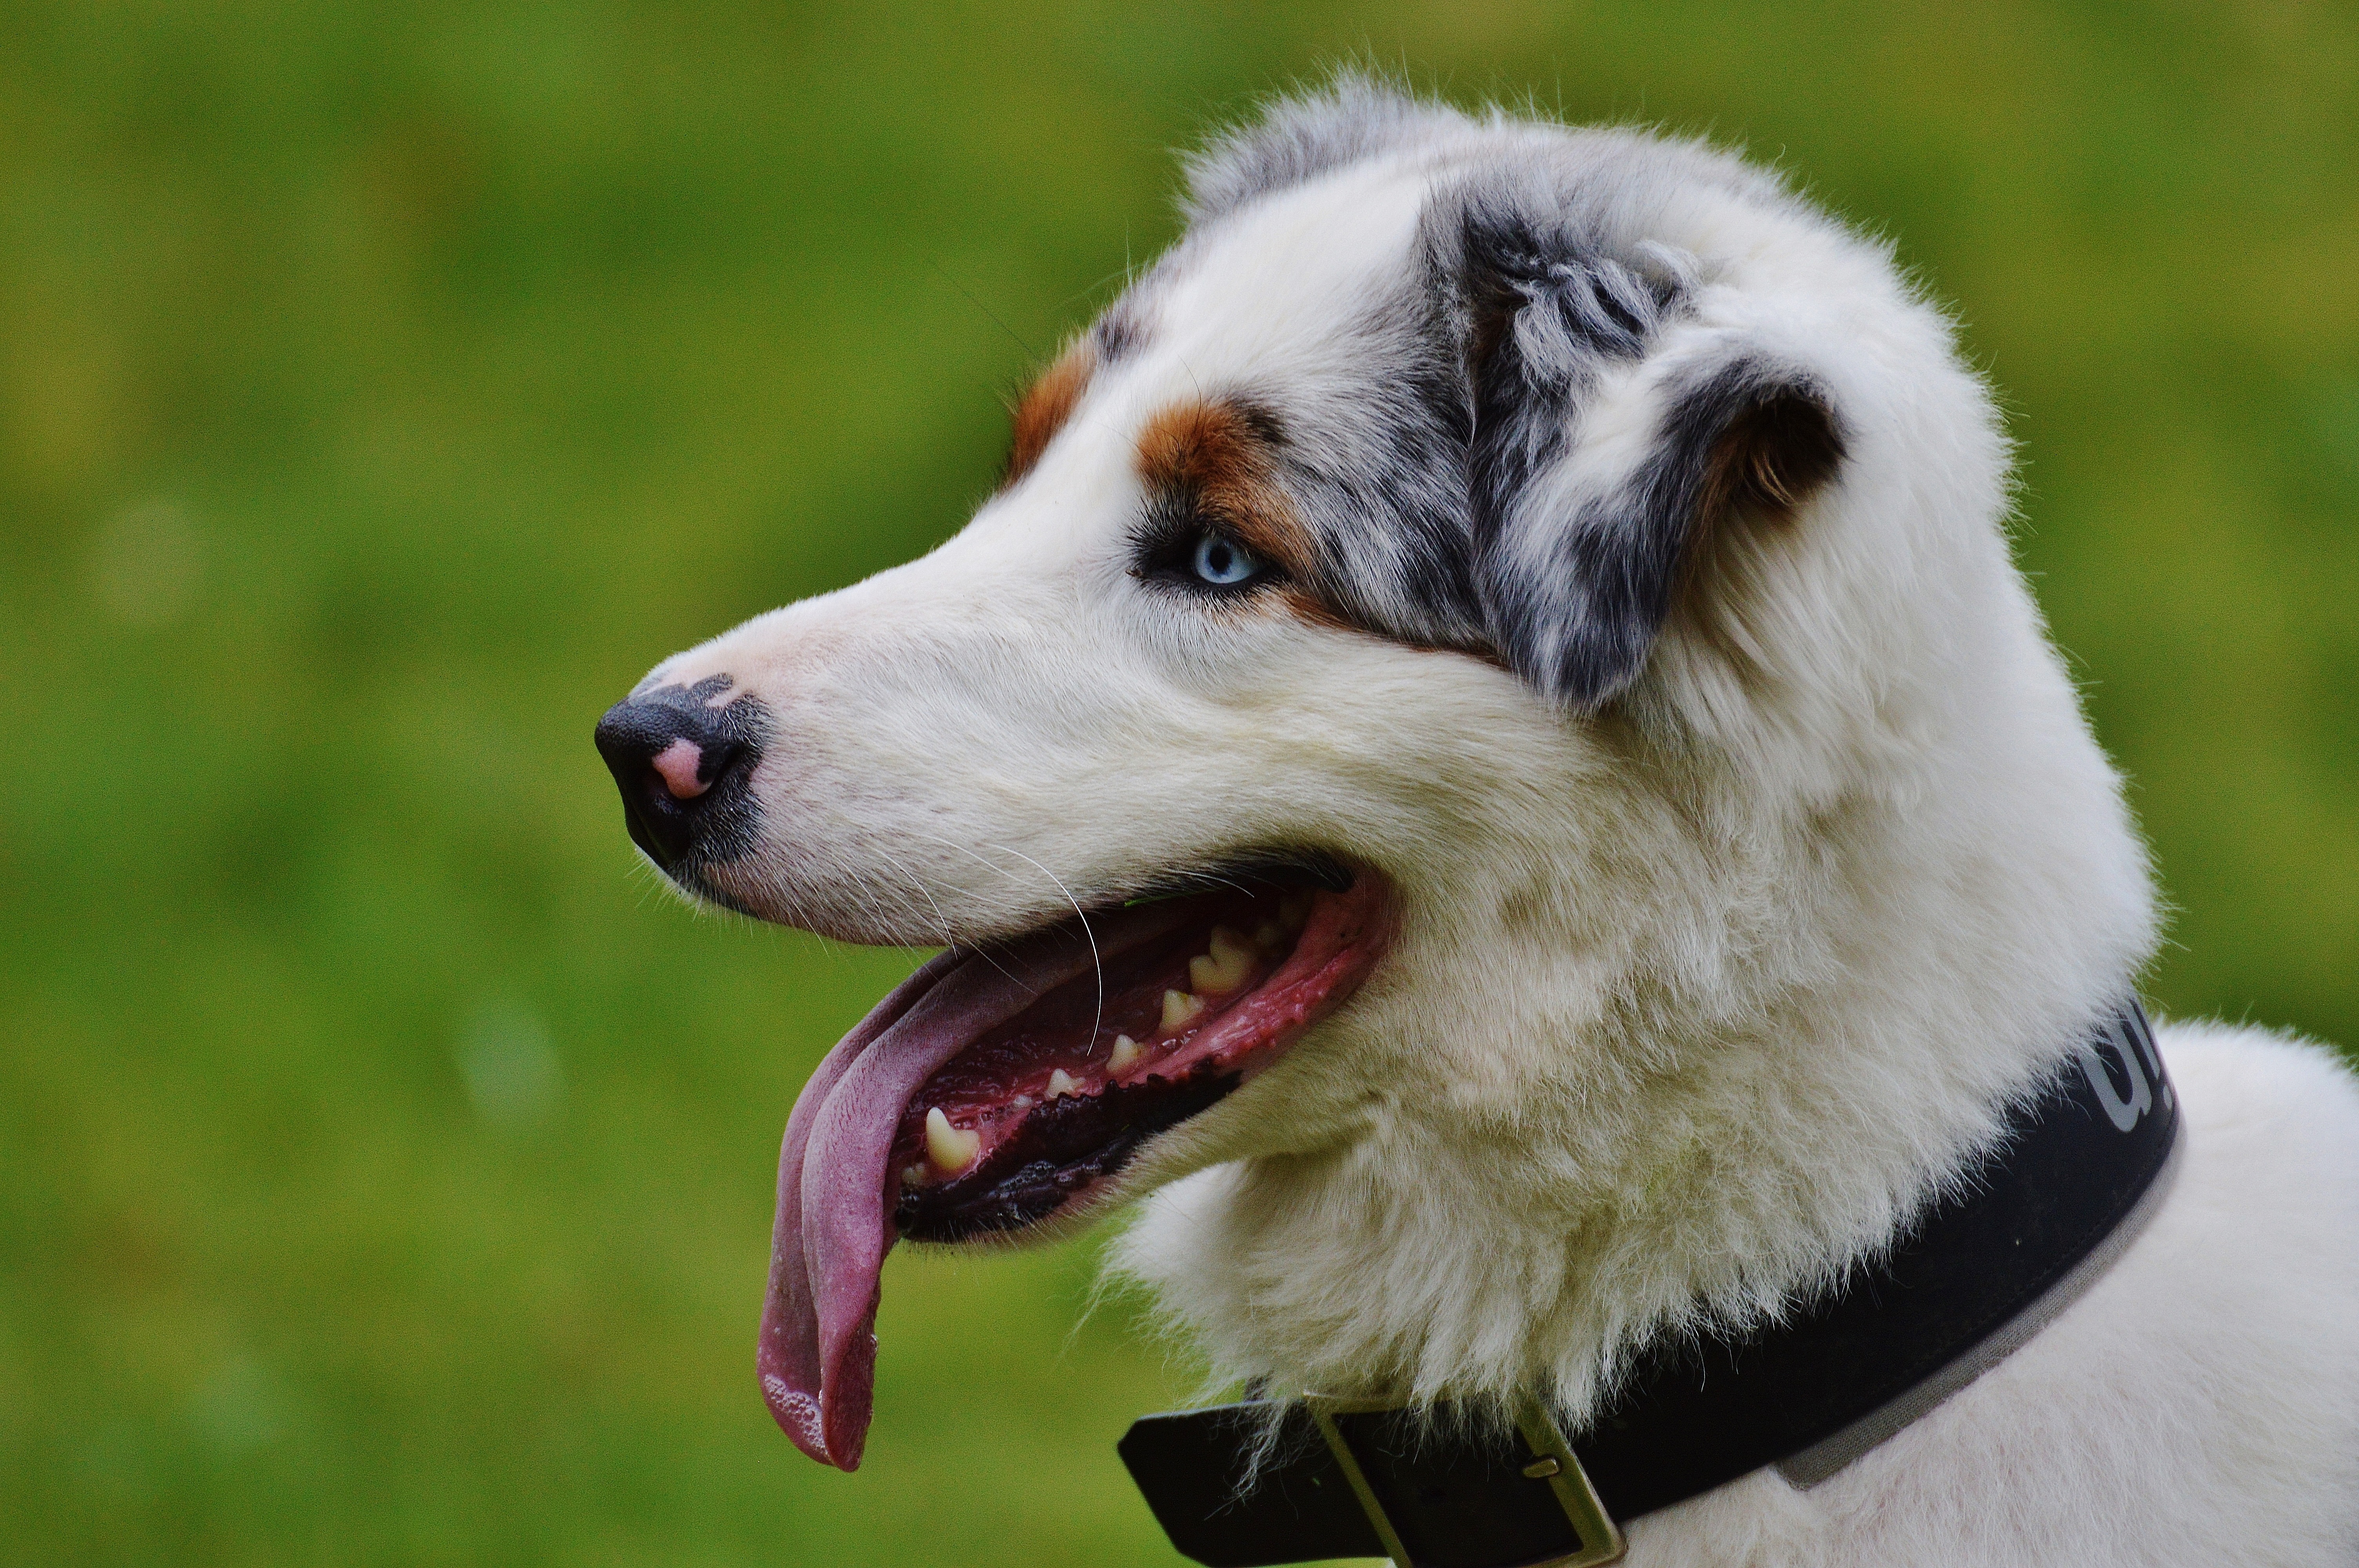
meadow, play, sweet, puppy, dog, animal, cute, pet, fur, mammal, blue eye, close up, toys, vertebrate, dog breed, romp, australian shepherd, dog like mammal, carnivoran, dog breed group